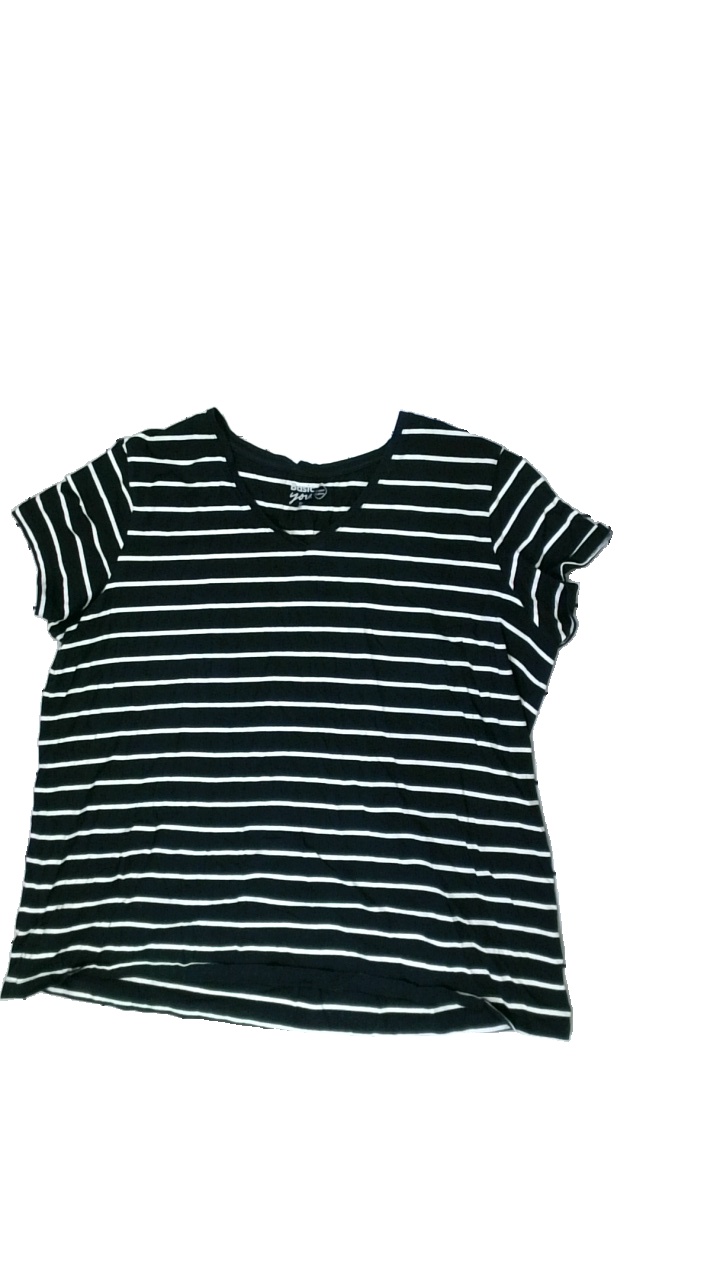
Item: T-shirt (Ladies)
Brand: Basic You
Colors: Black, White
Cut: Loose, V-collar
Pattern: Striped
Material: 100% Cotton
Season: All
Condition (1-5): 5
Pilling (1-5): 5
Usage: Reuse
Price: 50-100